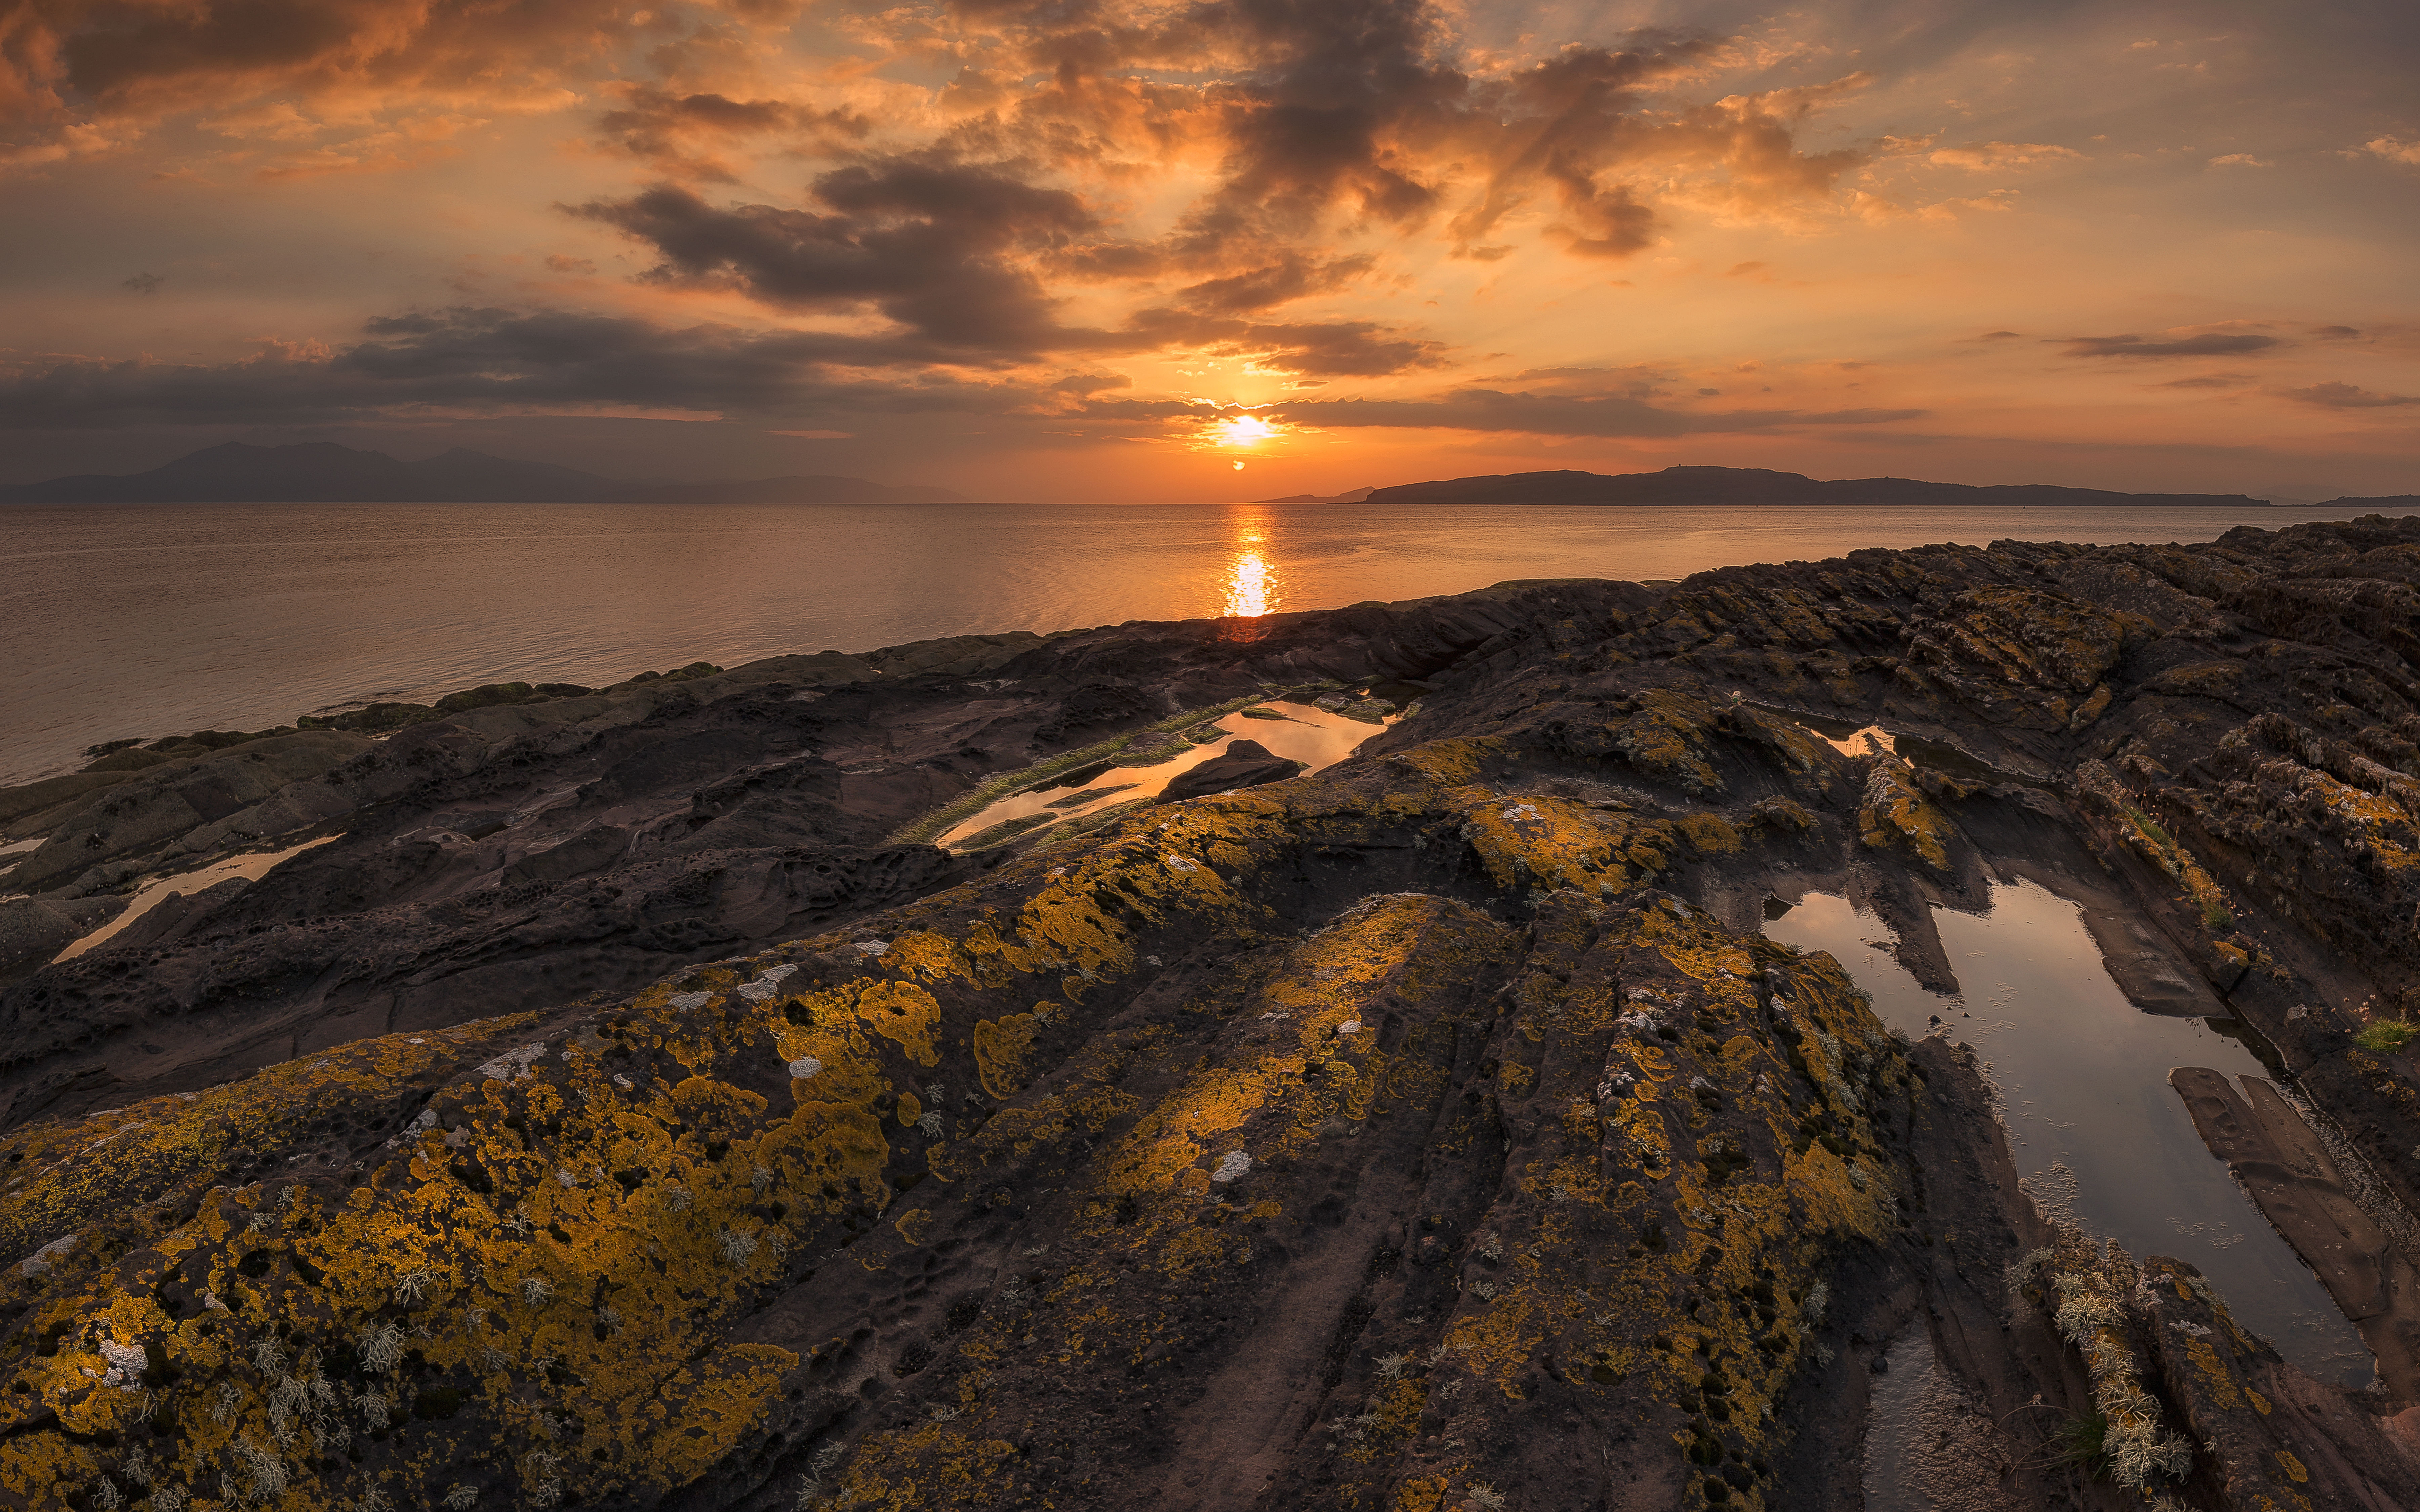
landscape, sea, coast, nature, rock, ocean, horizon, cloud, sun, sunrise, sunset, sunlight, morning, shore, wave, dawn, cliff, dusk, evening, reflection, tower, seashore, terrain, cool image, canon6d, scotland, i, cape, ayrshire, ef1635mmf4lisusm, northayshire, portencross, portnacrois, arran, isleofarran, cumbrae